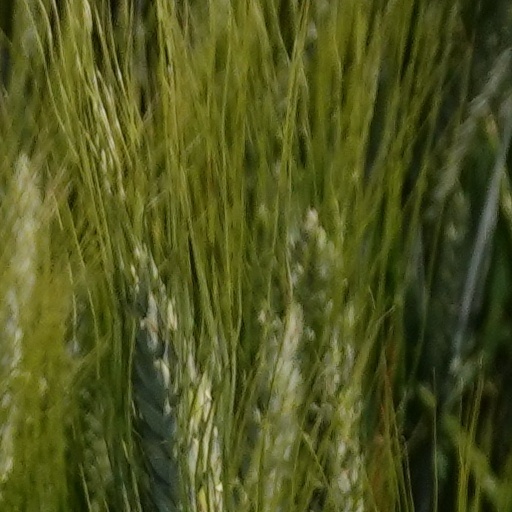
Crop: wheat